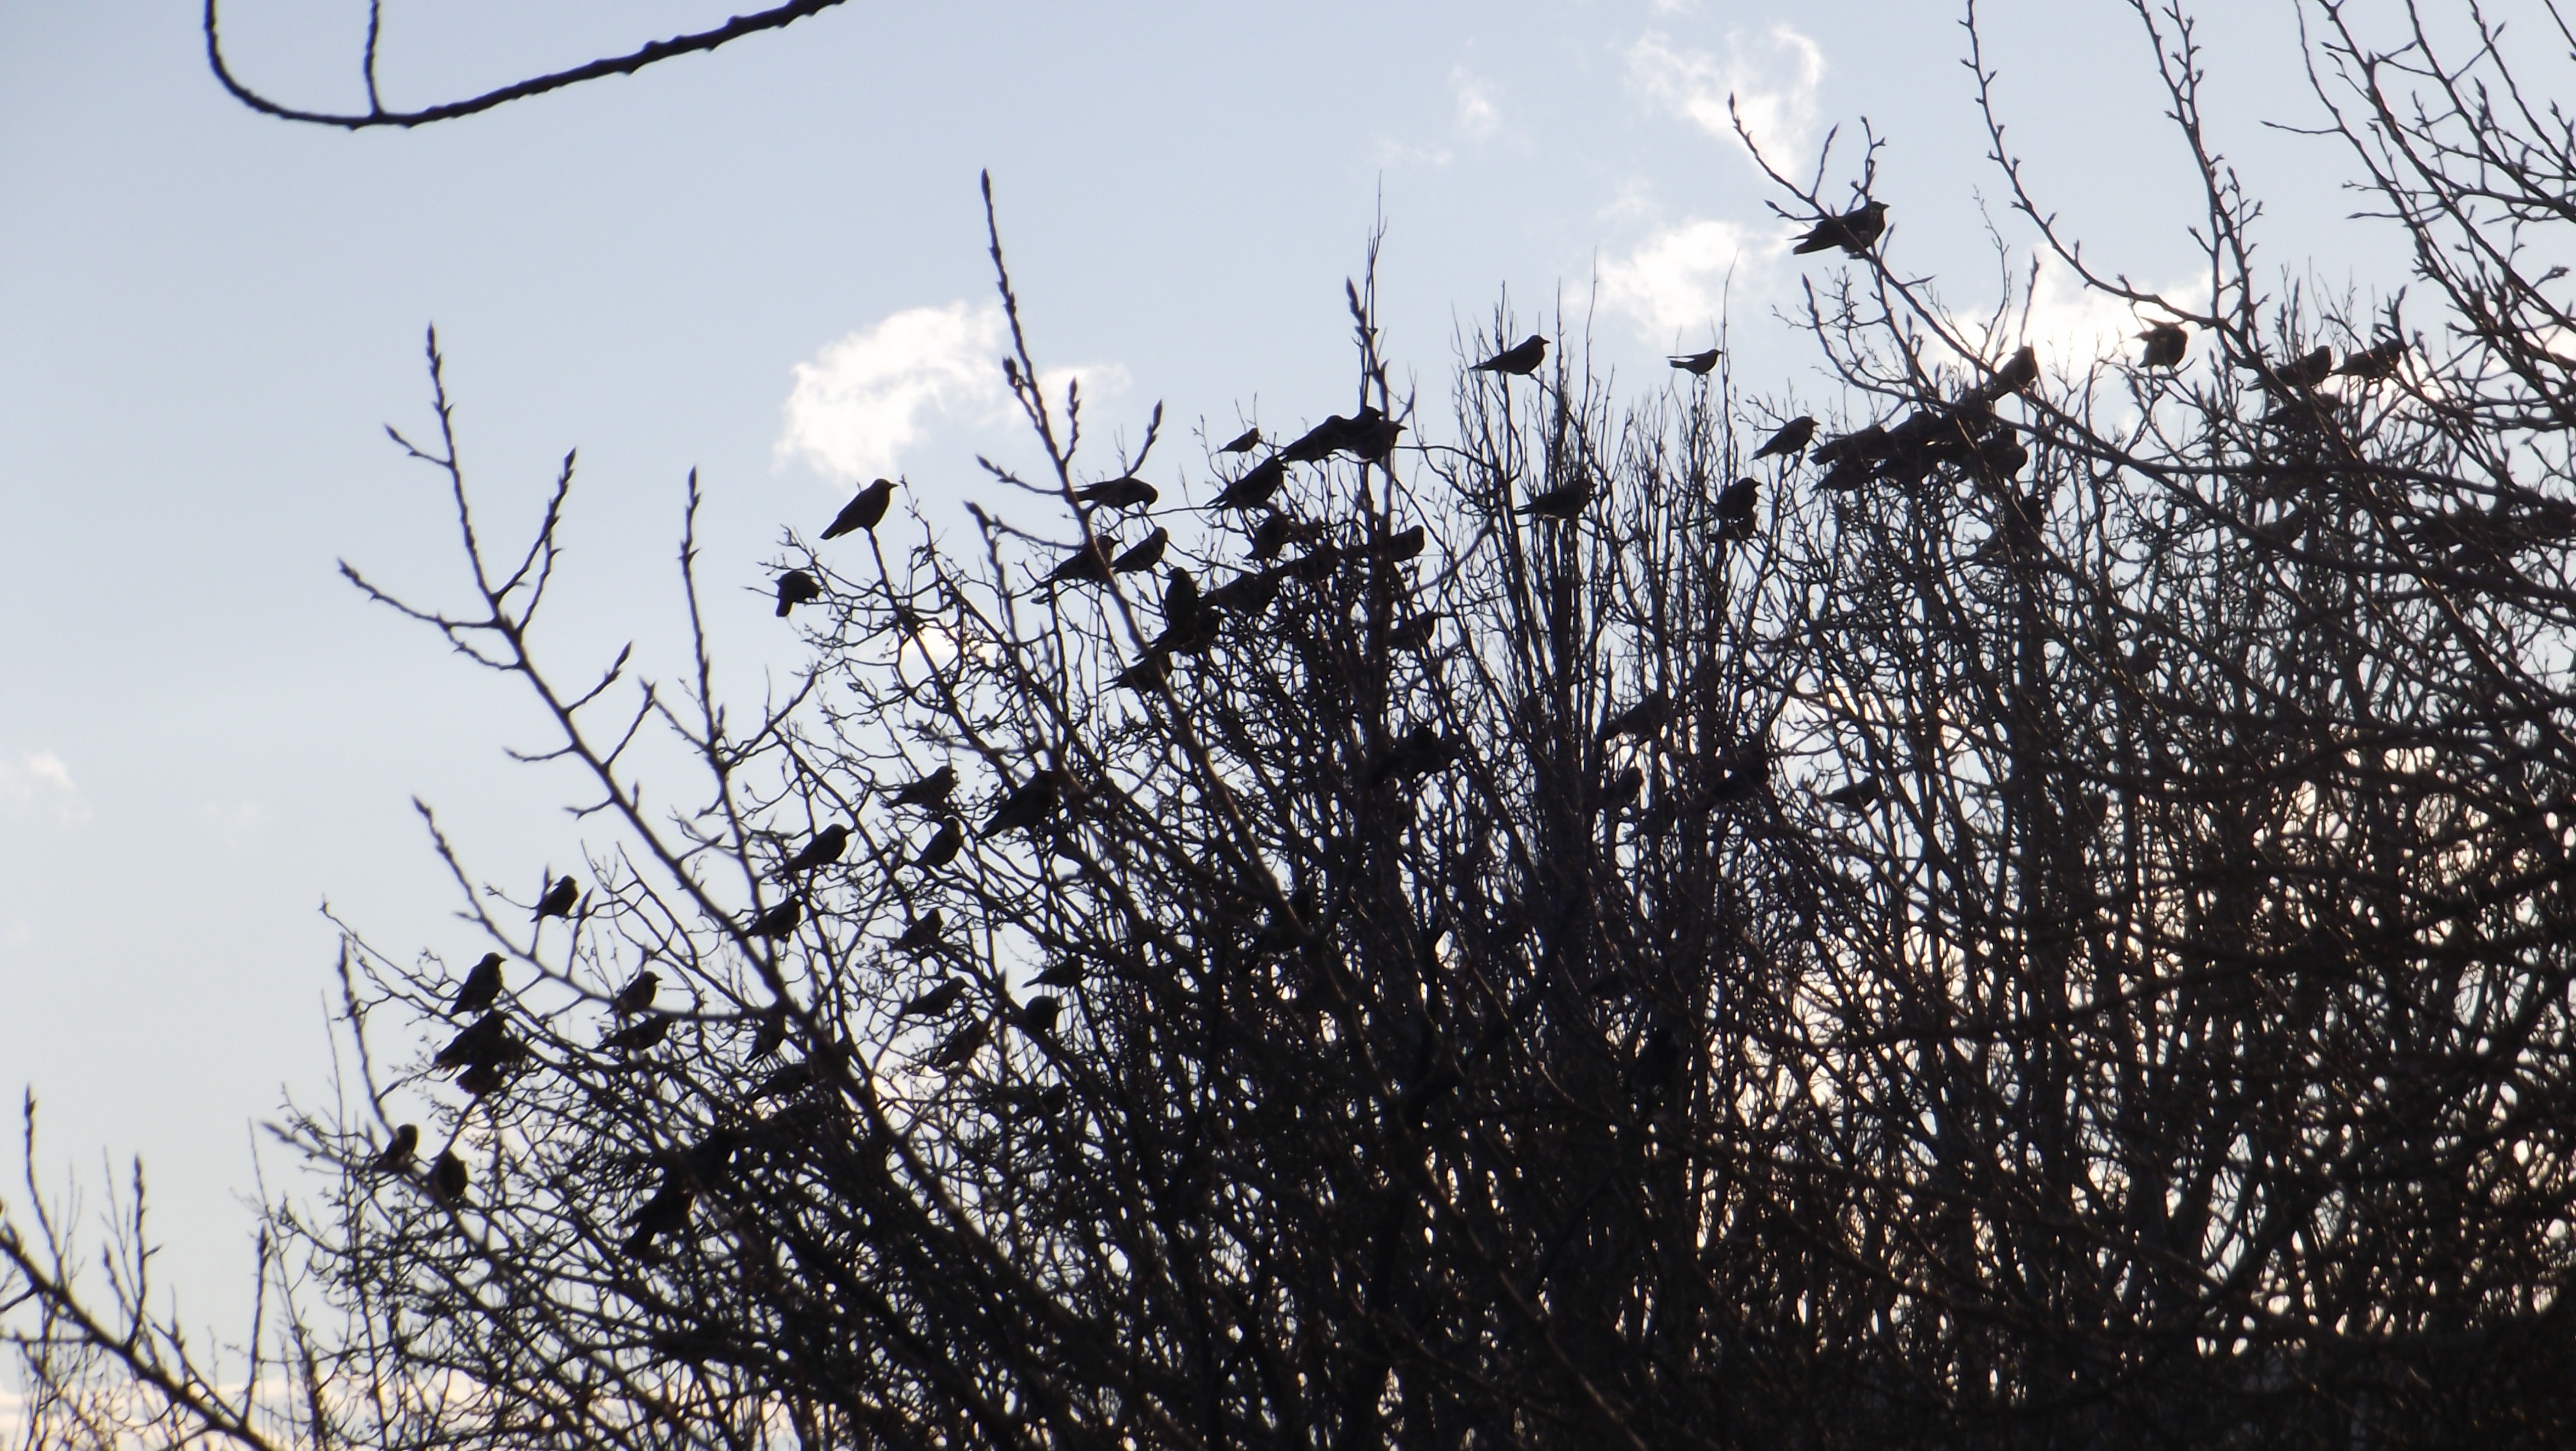
tree, nature, grass, branch, snow, winter, bird, sunlight, flower, frost, flock, weather, season, twig, birds, freezing, woody plant